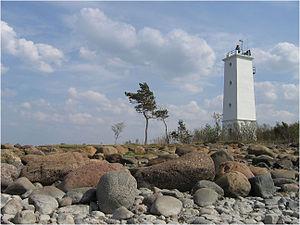
Le phare de Letipea est un phare situé dans le village de Letipea de la commune de Viru-Nigula du Comté de Viru-Ouest, en Estonie, sur le golfe de Finlande.